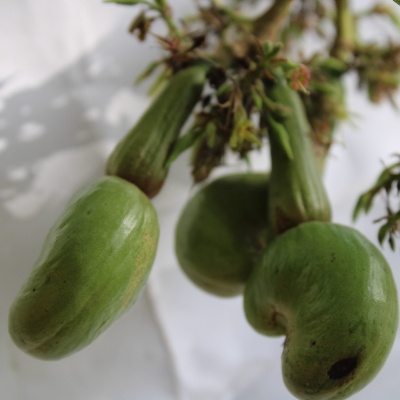
Crop: Cashew
Condition: healthy